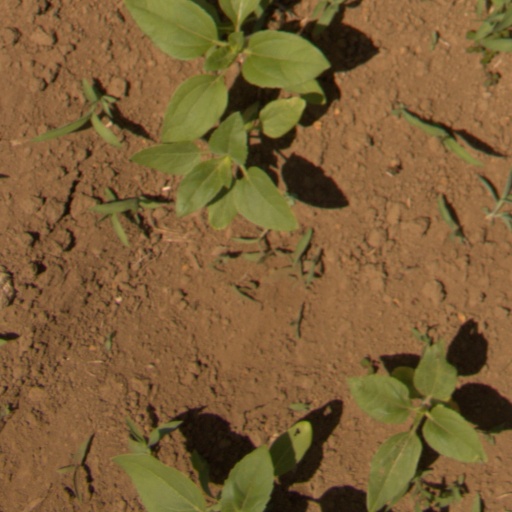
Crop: Jerusalem artichoke